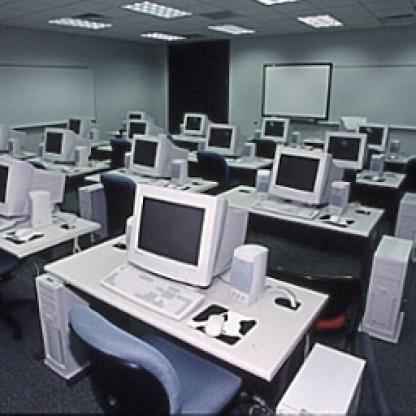
Scene: Indoor